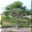
Label: pine_tree